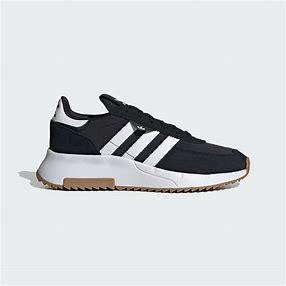
Brand: Adidas
Model: Retropy F2